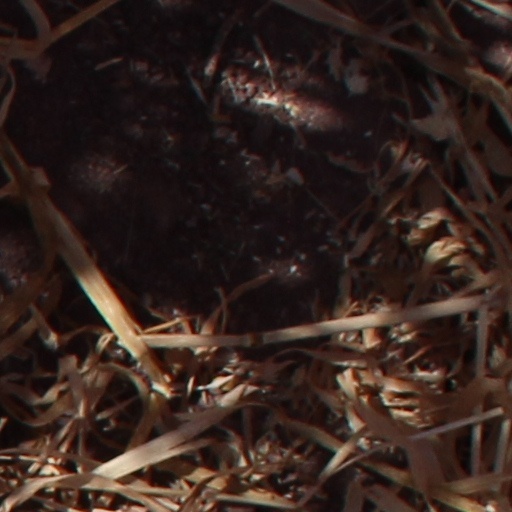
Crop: wheat